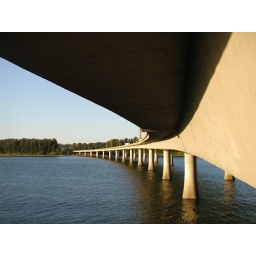
bridge over the columbia river (from underneath)